Holýšov

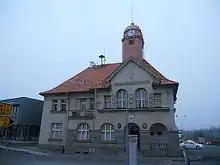
Town hall

The first written mention of Holýšov is in a deed of Pope Gregory X from 1273. Transformation from a small village to a town began after 1897, when one of the biggest glassworks in Austria-Hungary were founded and the population significantly increased. The glassworks went bankrupt due to the world crisis in the 1930s.